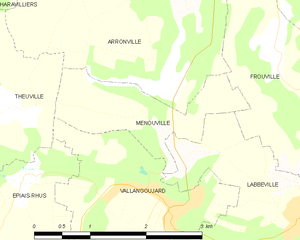
Carte des communes françaises Menouville